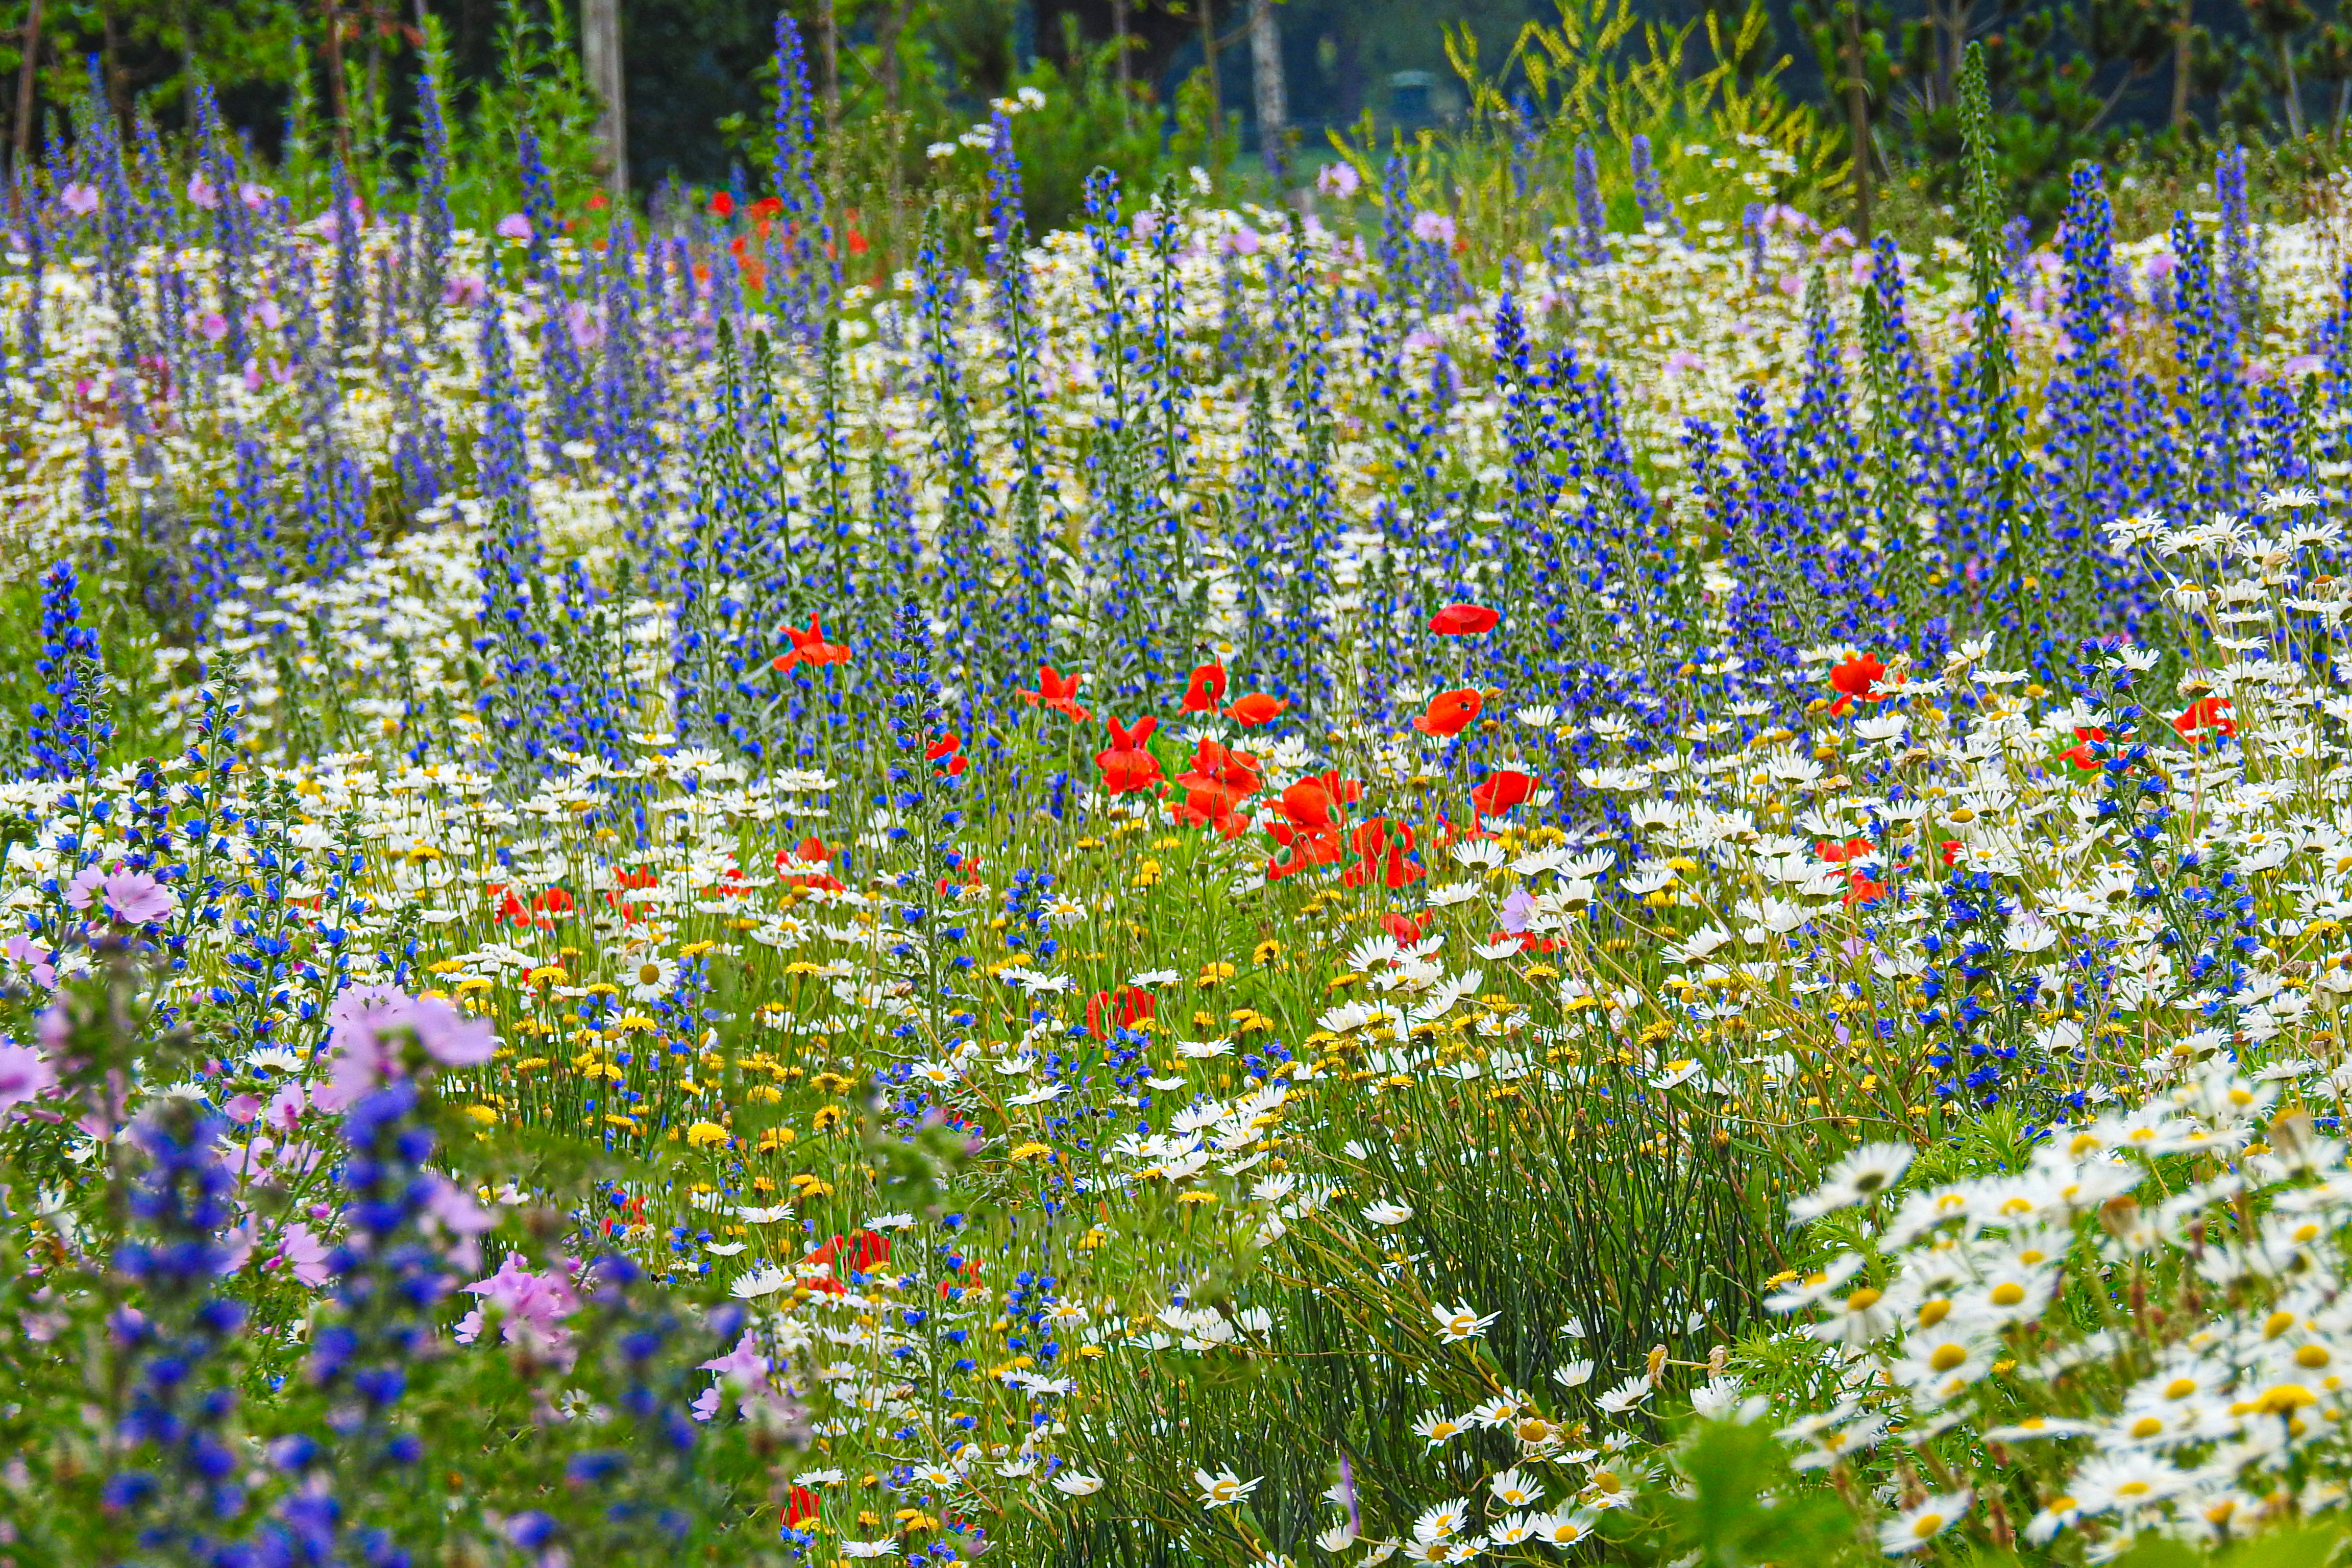
field, flowers, colors, flower, flowering plant, plant, meadow, wildflower, grass family, lupin, delphinium, Forb, spring, hyssopus, herbaceous plant, annual plant, nepeta, perennial plant, english lavender